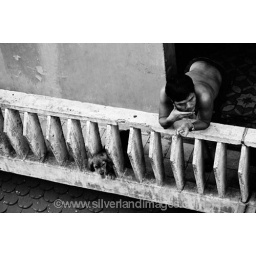
In Hanoi, life is lived in the street. A man and his dog watch from a balcony above.